Human trophy taking in Mesoamerica

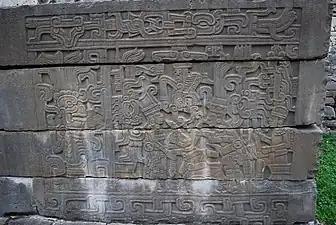
Human sacrifice shown on a panel at one of the ballcourts at El Tajín, Veracruz, in Mexico.

Most of the ancient civilizations of Mesoamerica such as the Olmec, Maya, Mixtec, Zapotec and Aztec cultures practiced some kind of taking of human trophies during warfare. Captives taken during war would often be taken to their captors' city-states where they would be ritually tortured and sacrificed. These practices are documented by a rich material of iconographic and archaeological evidence from across Mesoamerica.